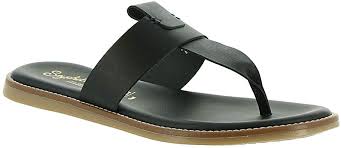
Waste category: shoes